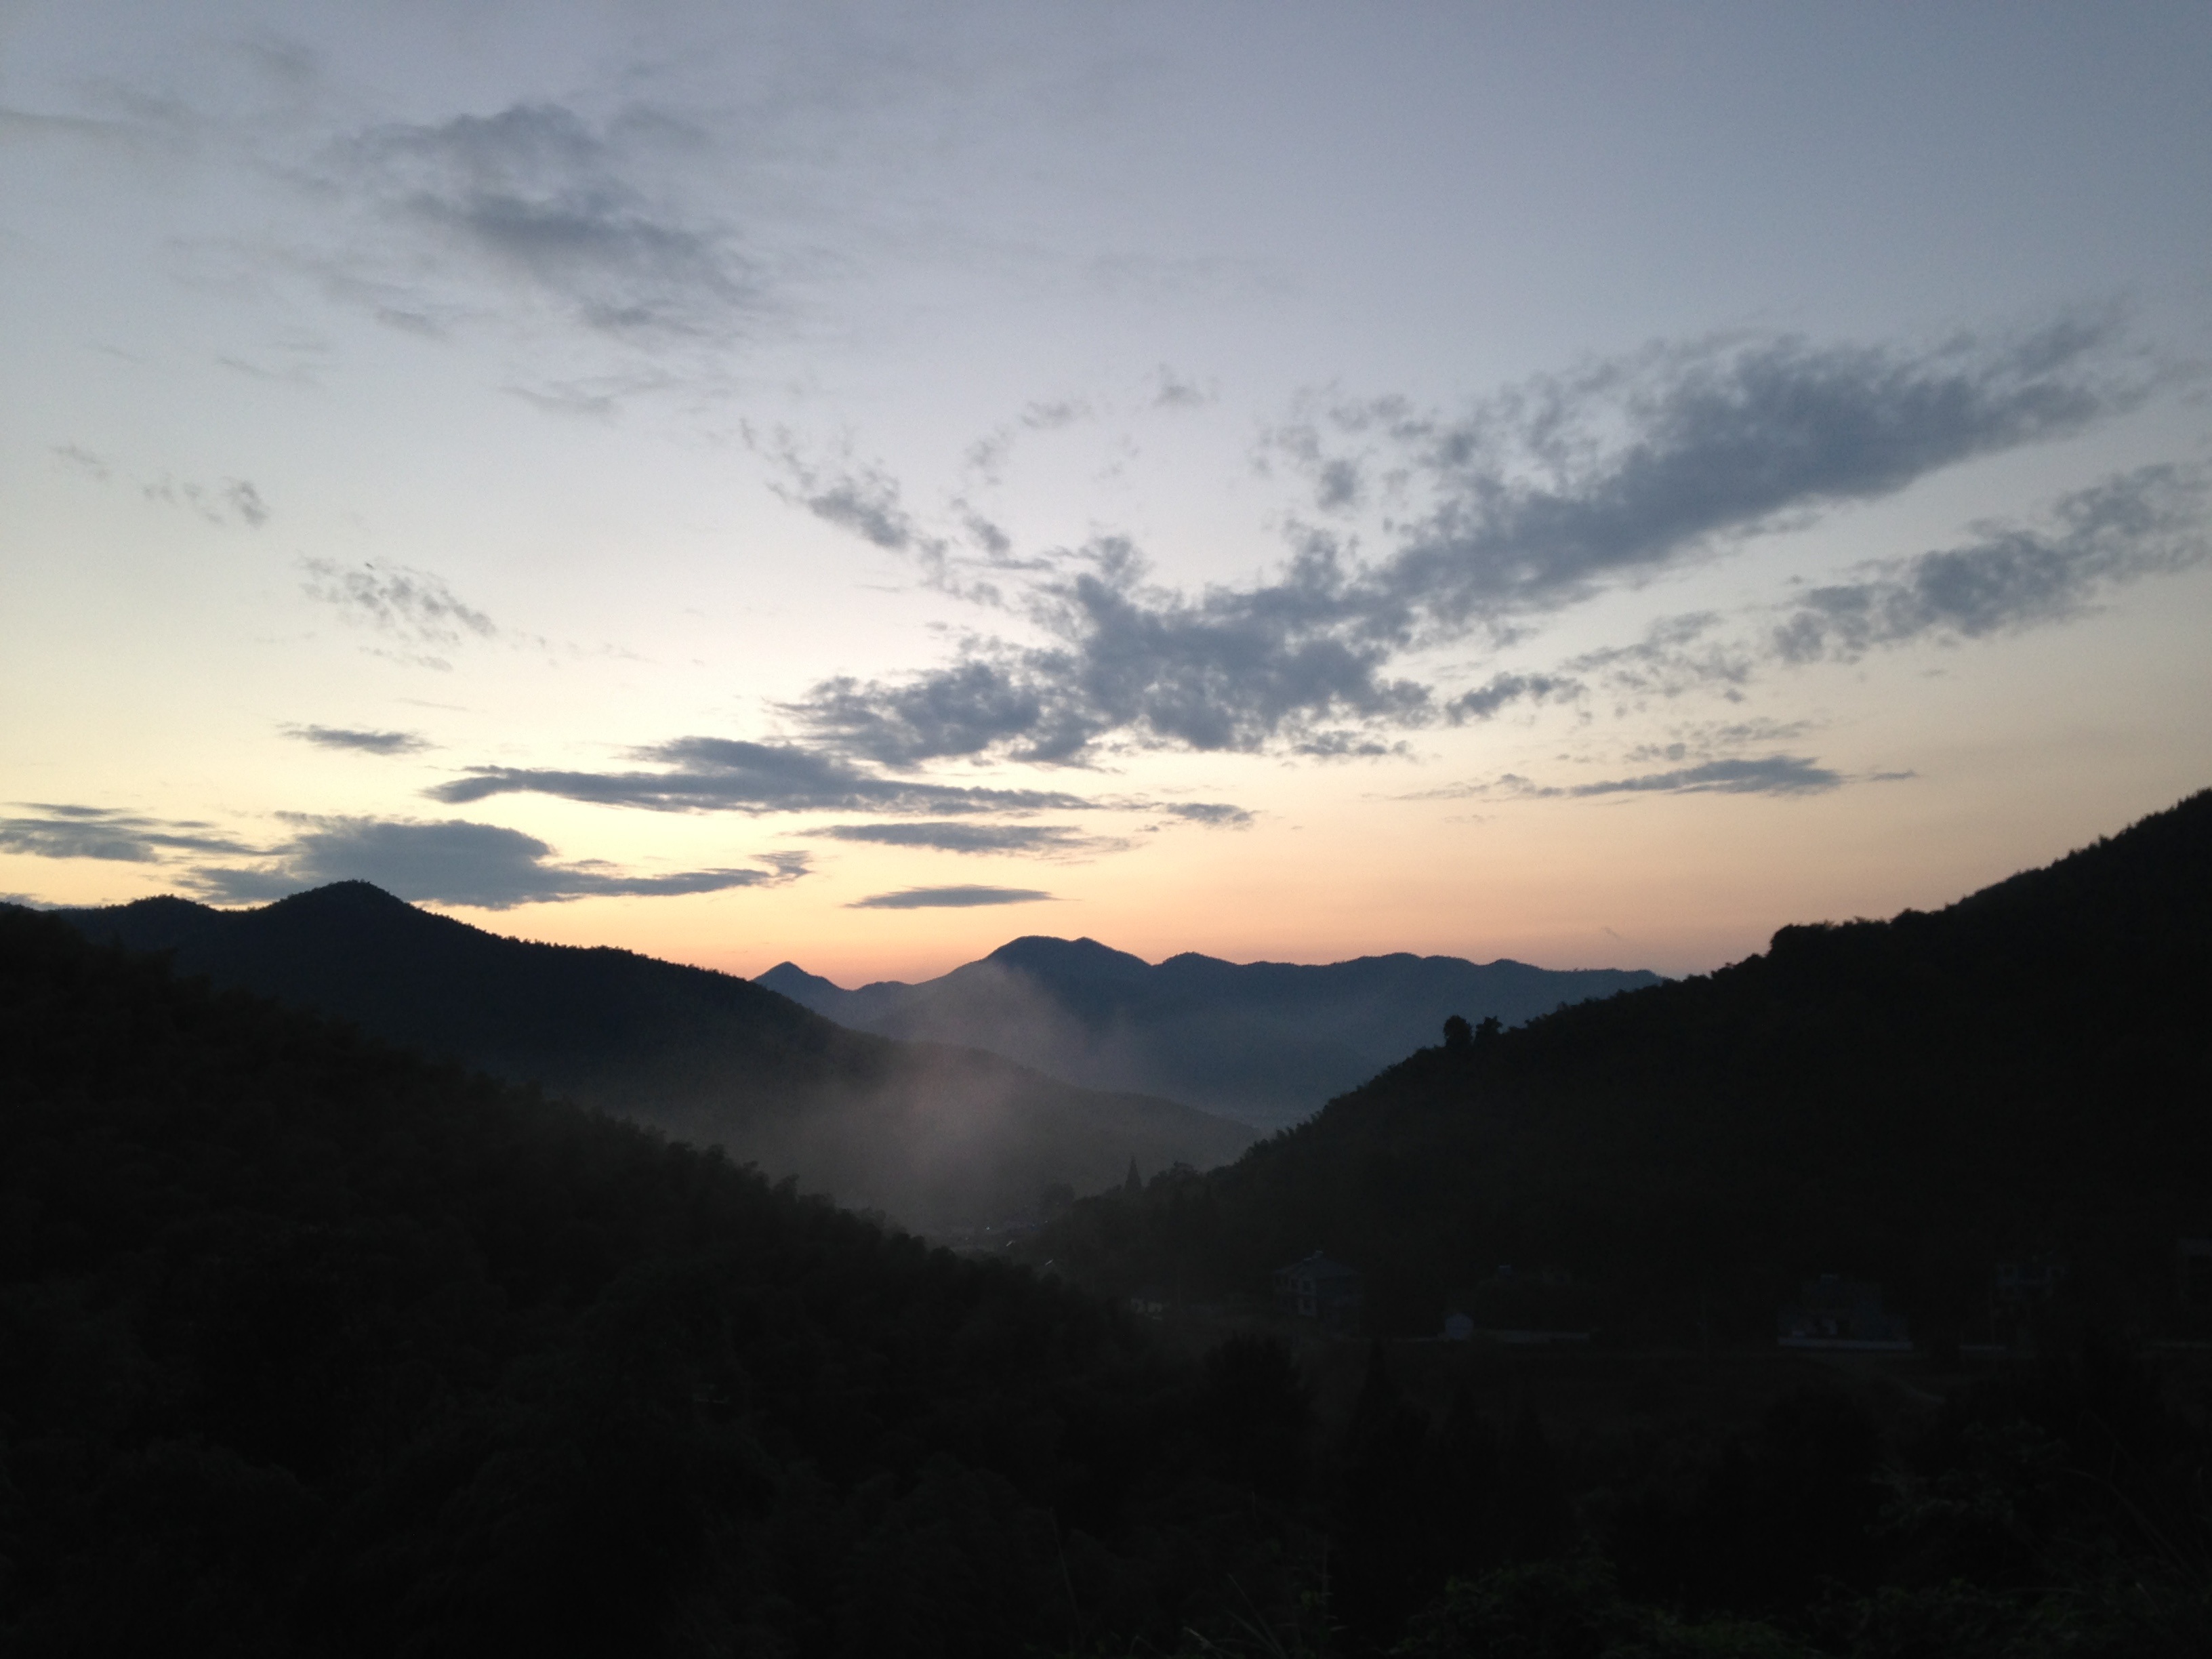
mountain, cloud, sky, sunrise, sunset, sunlight, morning, hill, dawn, valley, mountain range, dusk, twilight, loch, landform, atmospheric phenomenon, mountainous landforms, anji